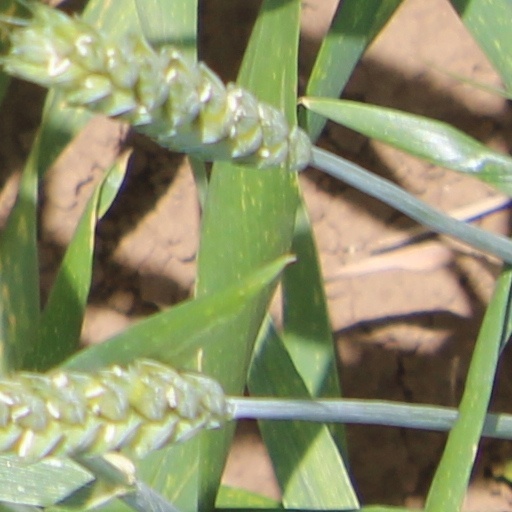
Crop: wheat